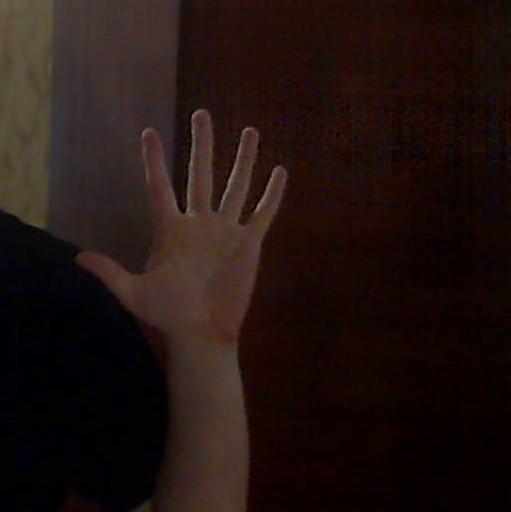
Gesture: palm